Boncourt, Switzerland

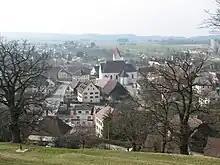
Boncourt town

Boncourt has a population of . , 6.5% of the population are resident foreign nationals. Over the last 10 years (2000–2010) the population has changed at a rate of -2.6%. Migration accounted for 2%, while births and deaths accounted for -4.3%.